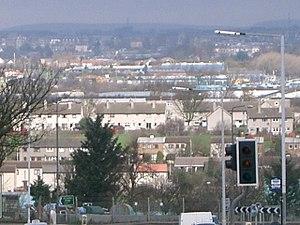
Rosyth est une ville située sur l'estuaire de la rivière Forth, le Firth of Forth, sur la côte est de l'Écosse. Au sud, à environ 1,6 kilomètre, se situe Dunfermline, et Fife, à environ 19 kilomètres au nord-ouest d'Édimbourg, et Lothian au sud.